Pudhumai Pithan (1957 film)

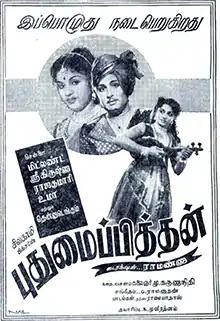
Poster

"Pudhumai Pithan" is a 1957 Indian Tamil-language film directed by T. R. Ramanna and written by M. Karunanidhi, starring M. G. Ramachandran, T. R. Rajakumari and B. S. Saroja. The film was released on 2 August 1957.